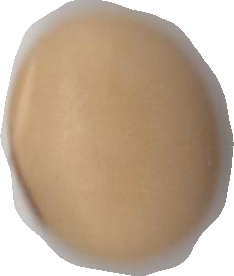
Variety: Anjasmoro